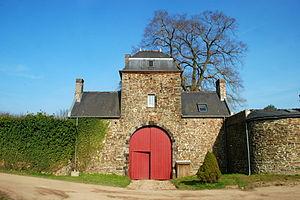
Belgique - Brabant wallon - Villers-la-Ville - Porte de Nivelles
La Porte de Nivelles est une ancienne porte située à Villers-la-Ville, commune belge du Brabant wallon.
Villers-la-Ville [vilɛʀslavil] est une commune francophone de Belgique située en Région wallonne dans la province du Brabant wallon.